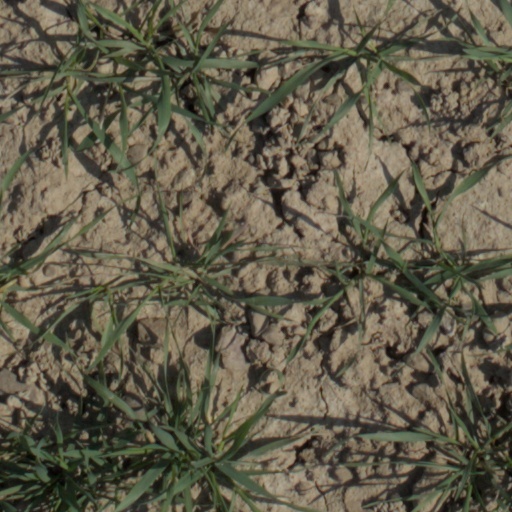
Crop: wheat